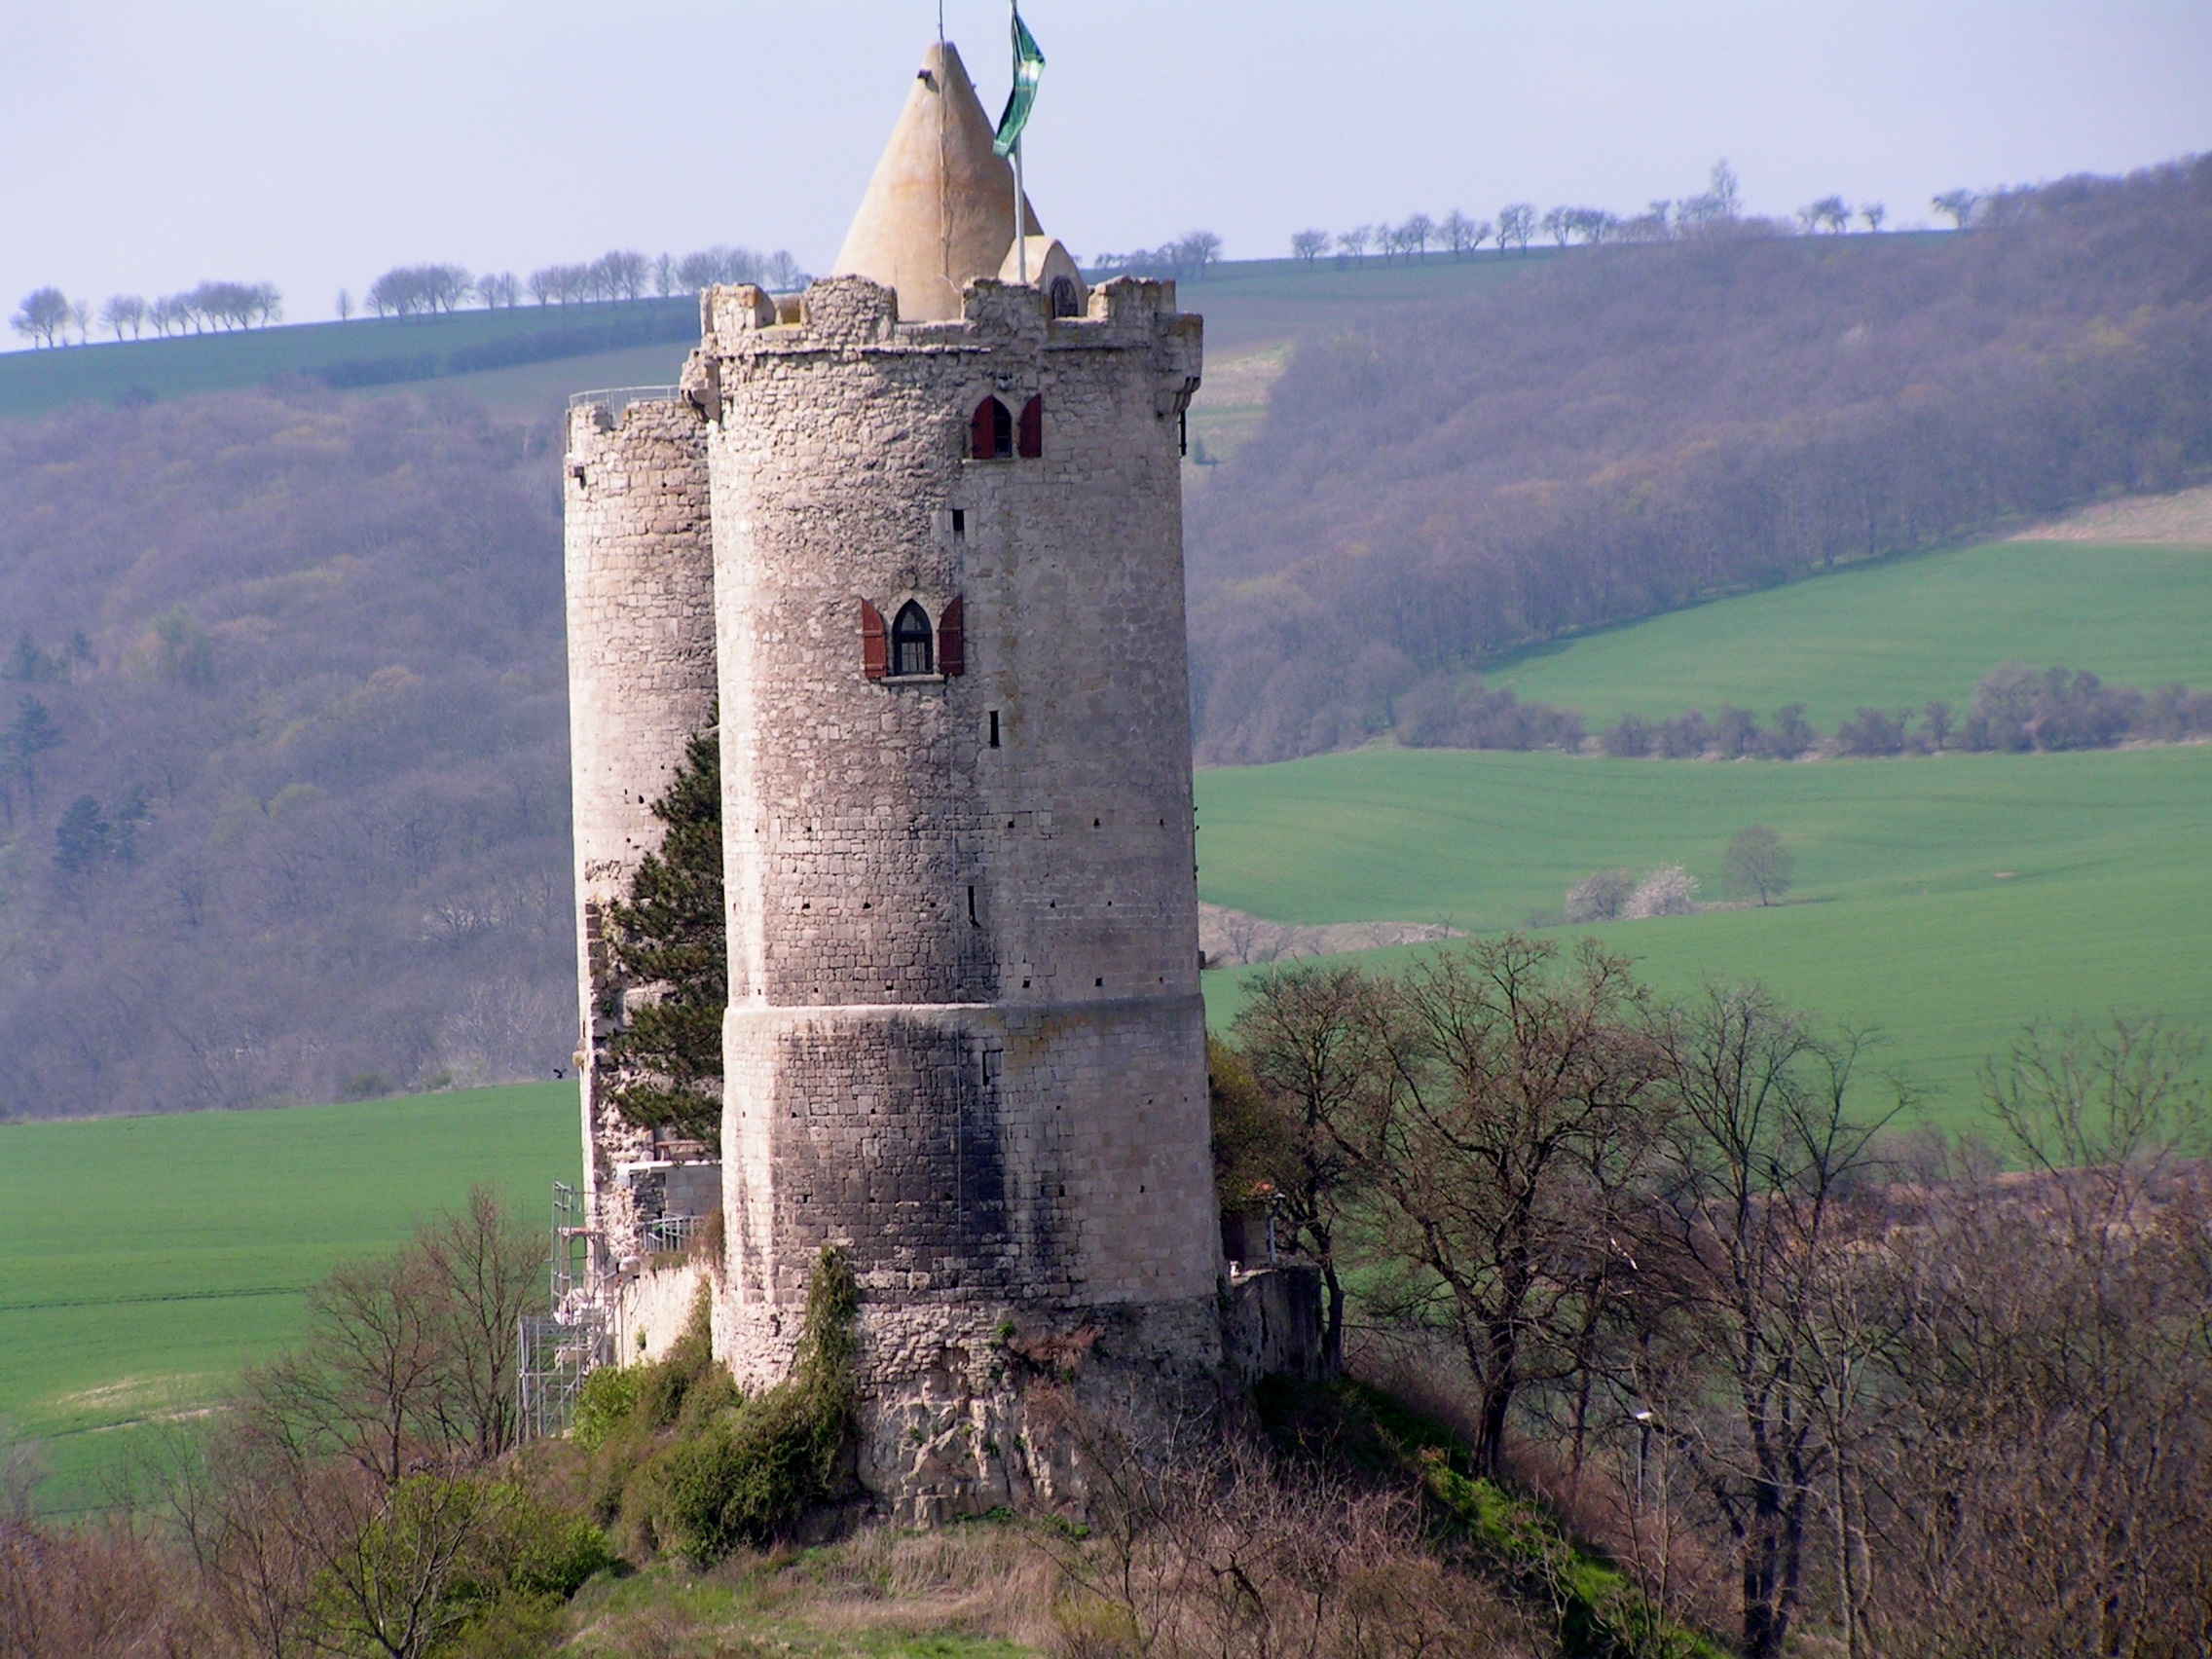
hill, building, chateau, tower, castle, fortification, highland, ruins, monastery, moat, rural area, saaletal